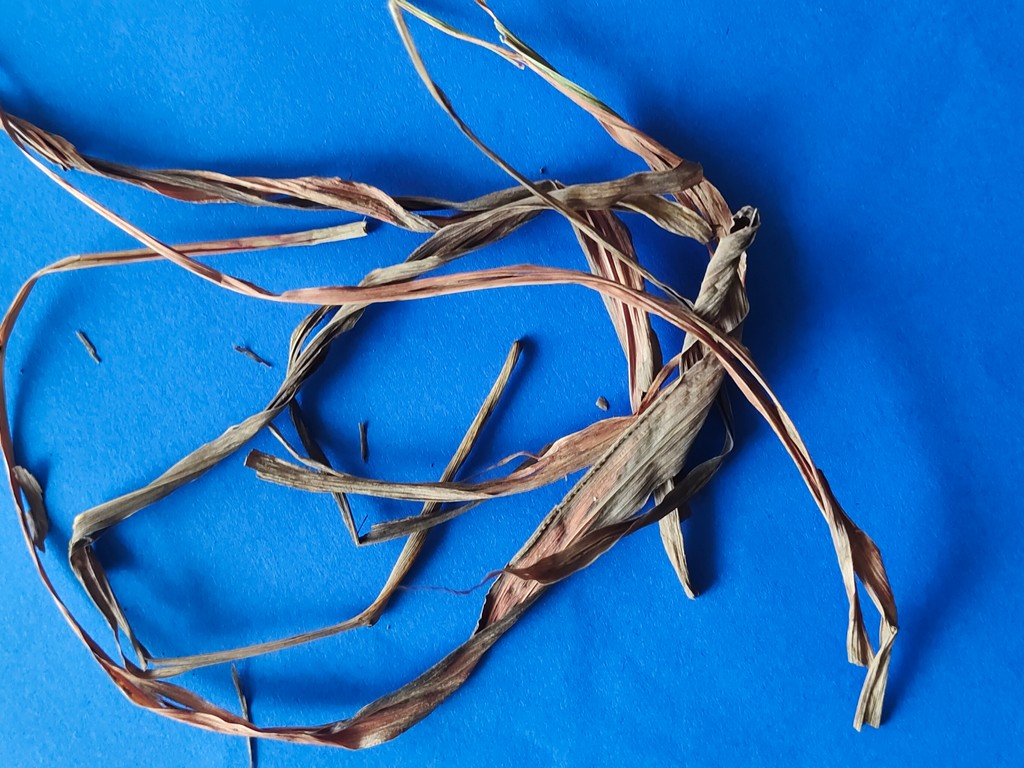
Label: Dried